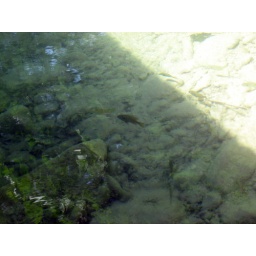
fish in Medina river